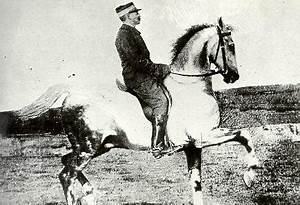
Label: horse